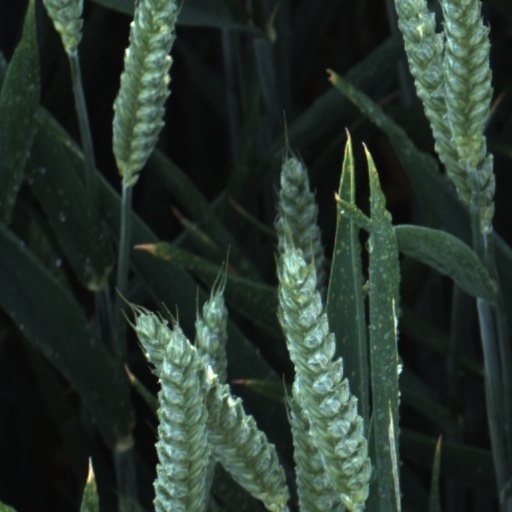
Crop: wheat